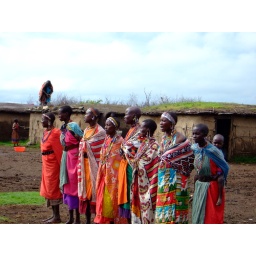
woman standing on the top of the hut in the background is repairing the mud roof after the heavy rains.